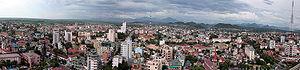
Hue, photo panoramique de la rive droite
Hué est l'ancienne capitale impériale du Viêt Nam durant la dynastie Nguyễn. Elle est située au centre du pays, juste au sud du fameux 17ᵉ parallèle, non loin de la mer. Le fleuve Sông Hương la traverse et sépare la vieille ville au nord de la cité moderne au sud.